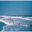
Label: sea